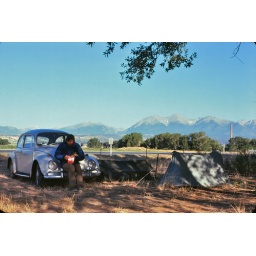
We camped by the side of the road right where the car broke down the night before.